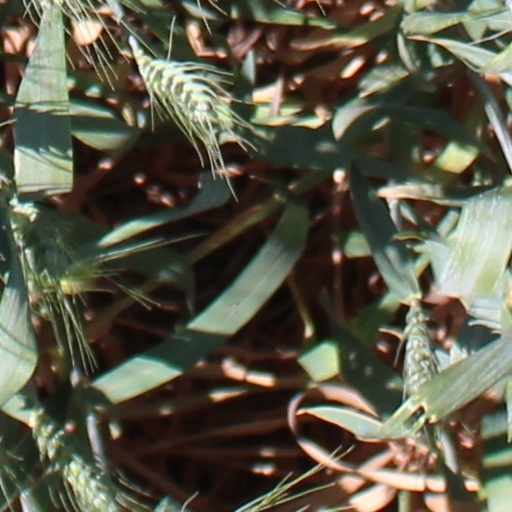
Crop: wheat